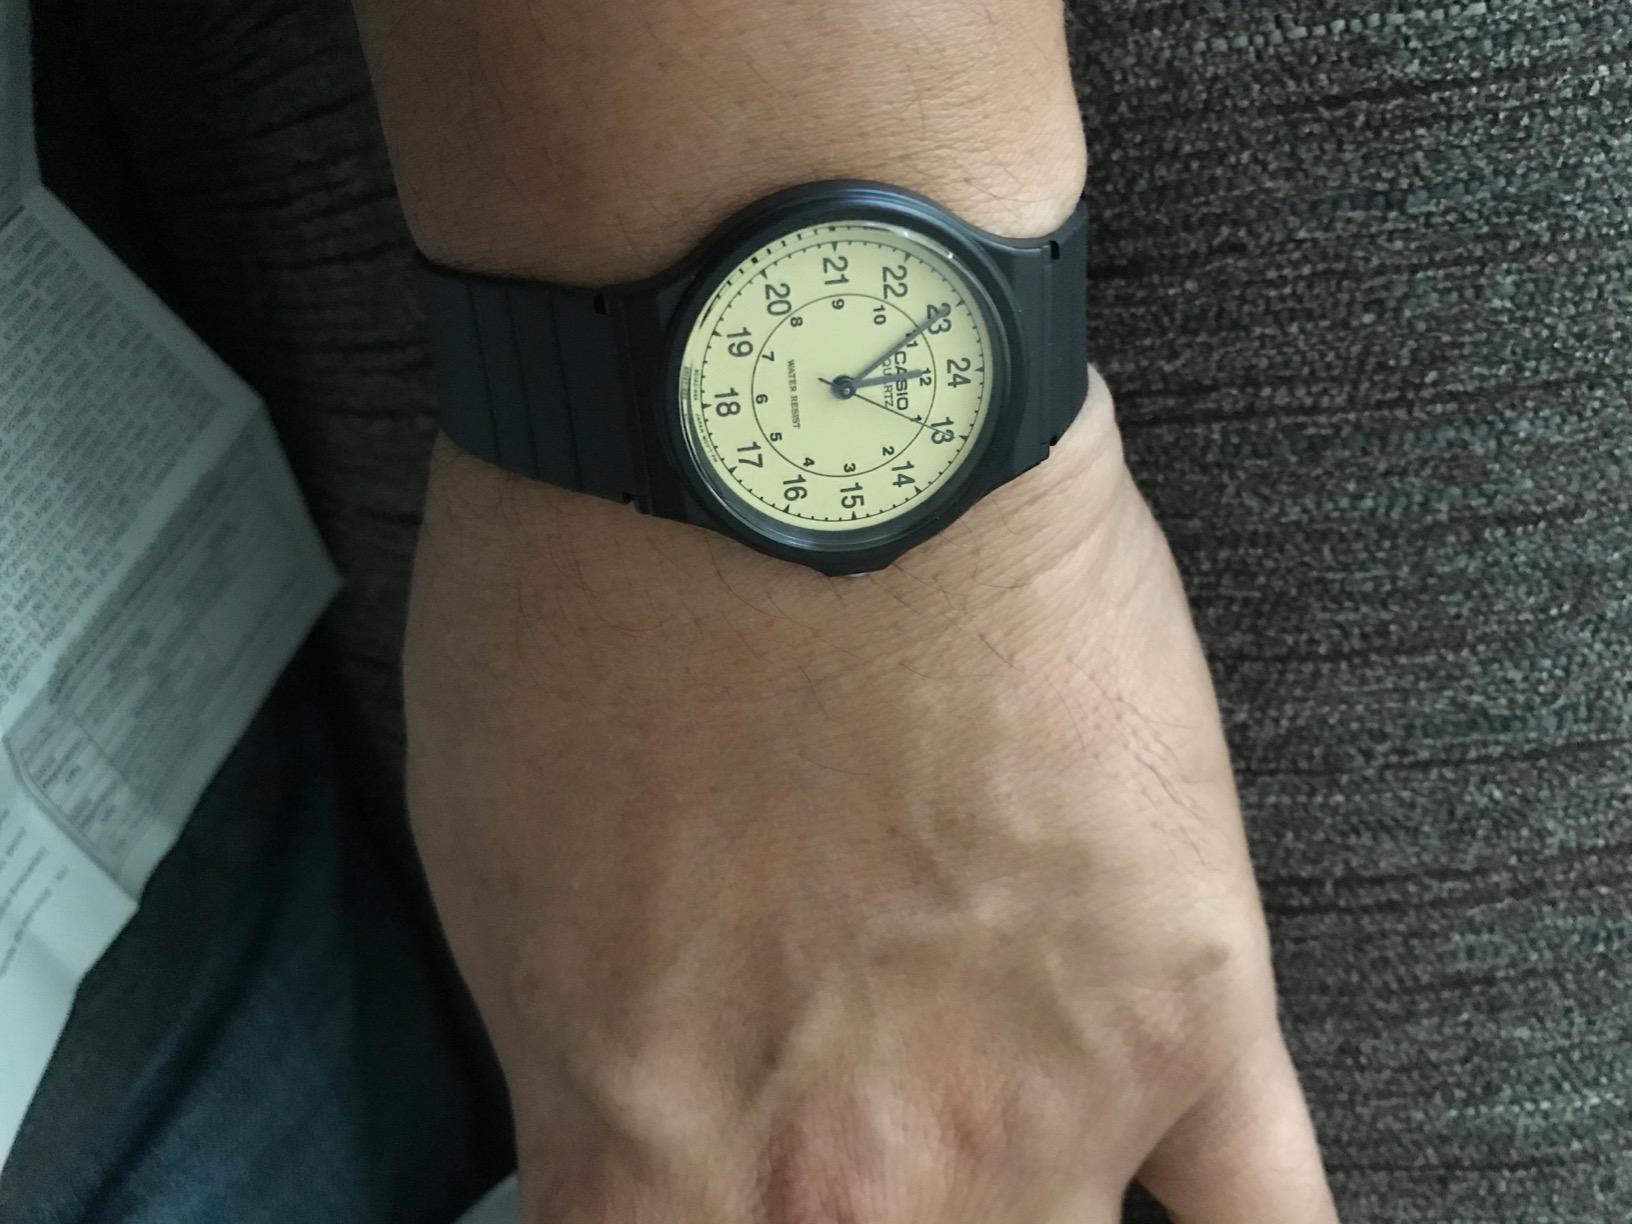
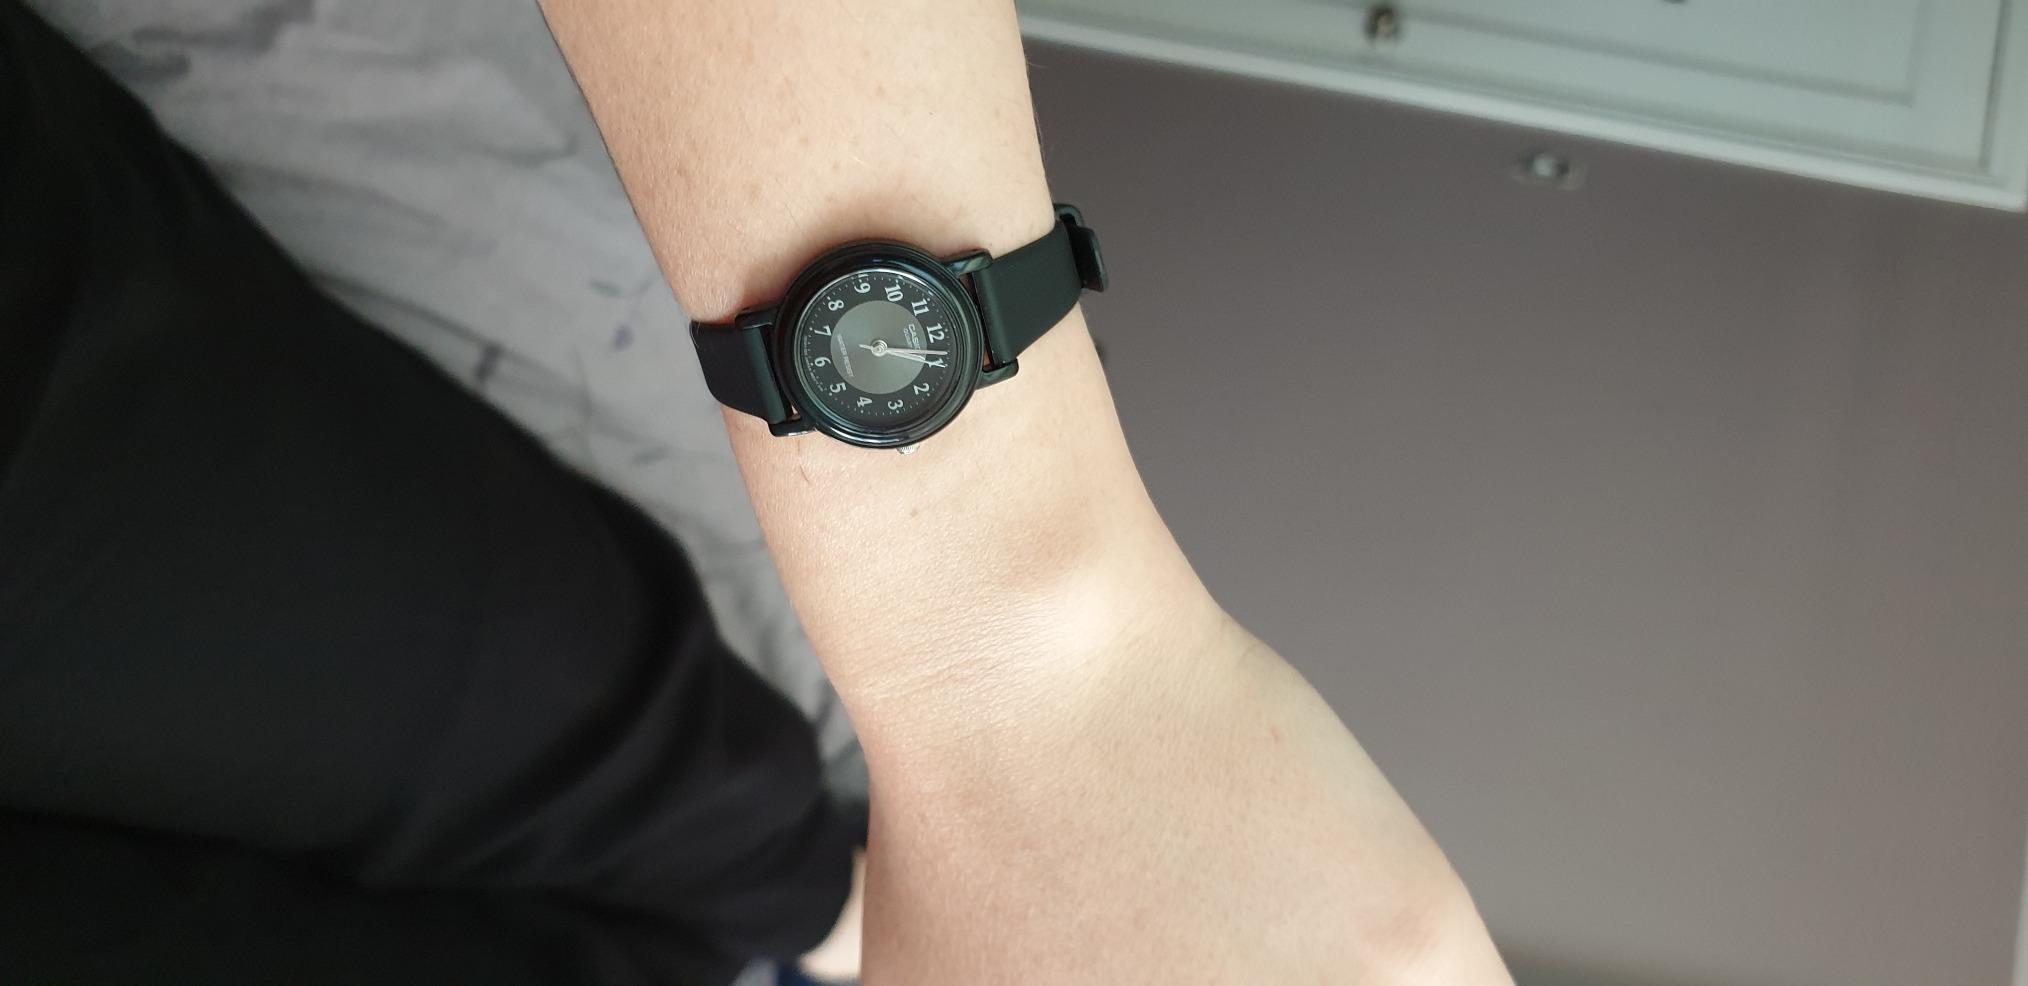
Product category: accessories_watch
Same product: no